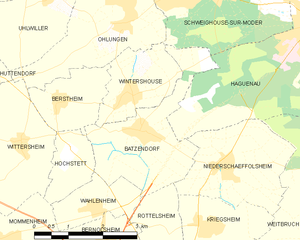
Carte des communes françaises